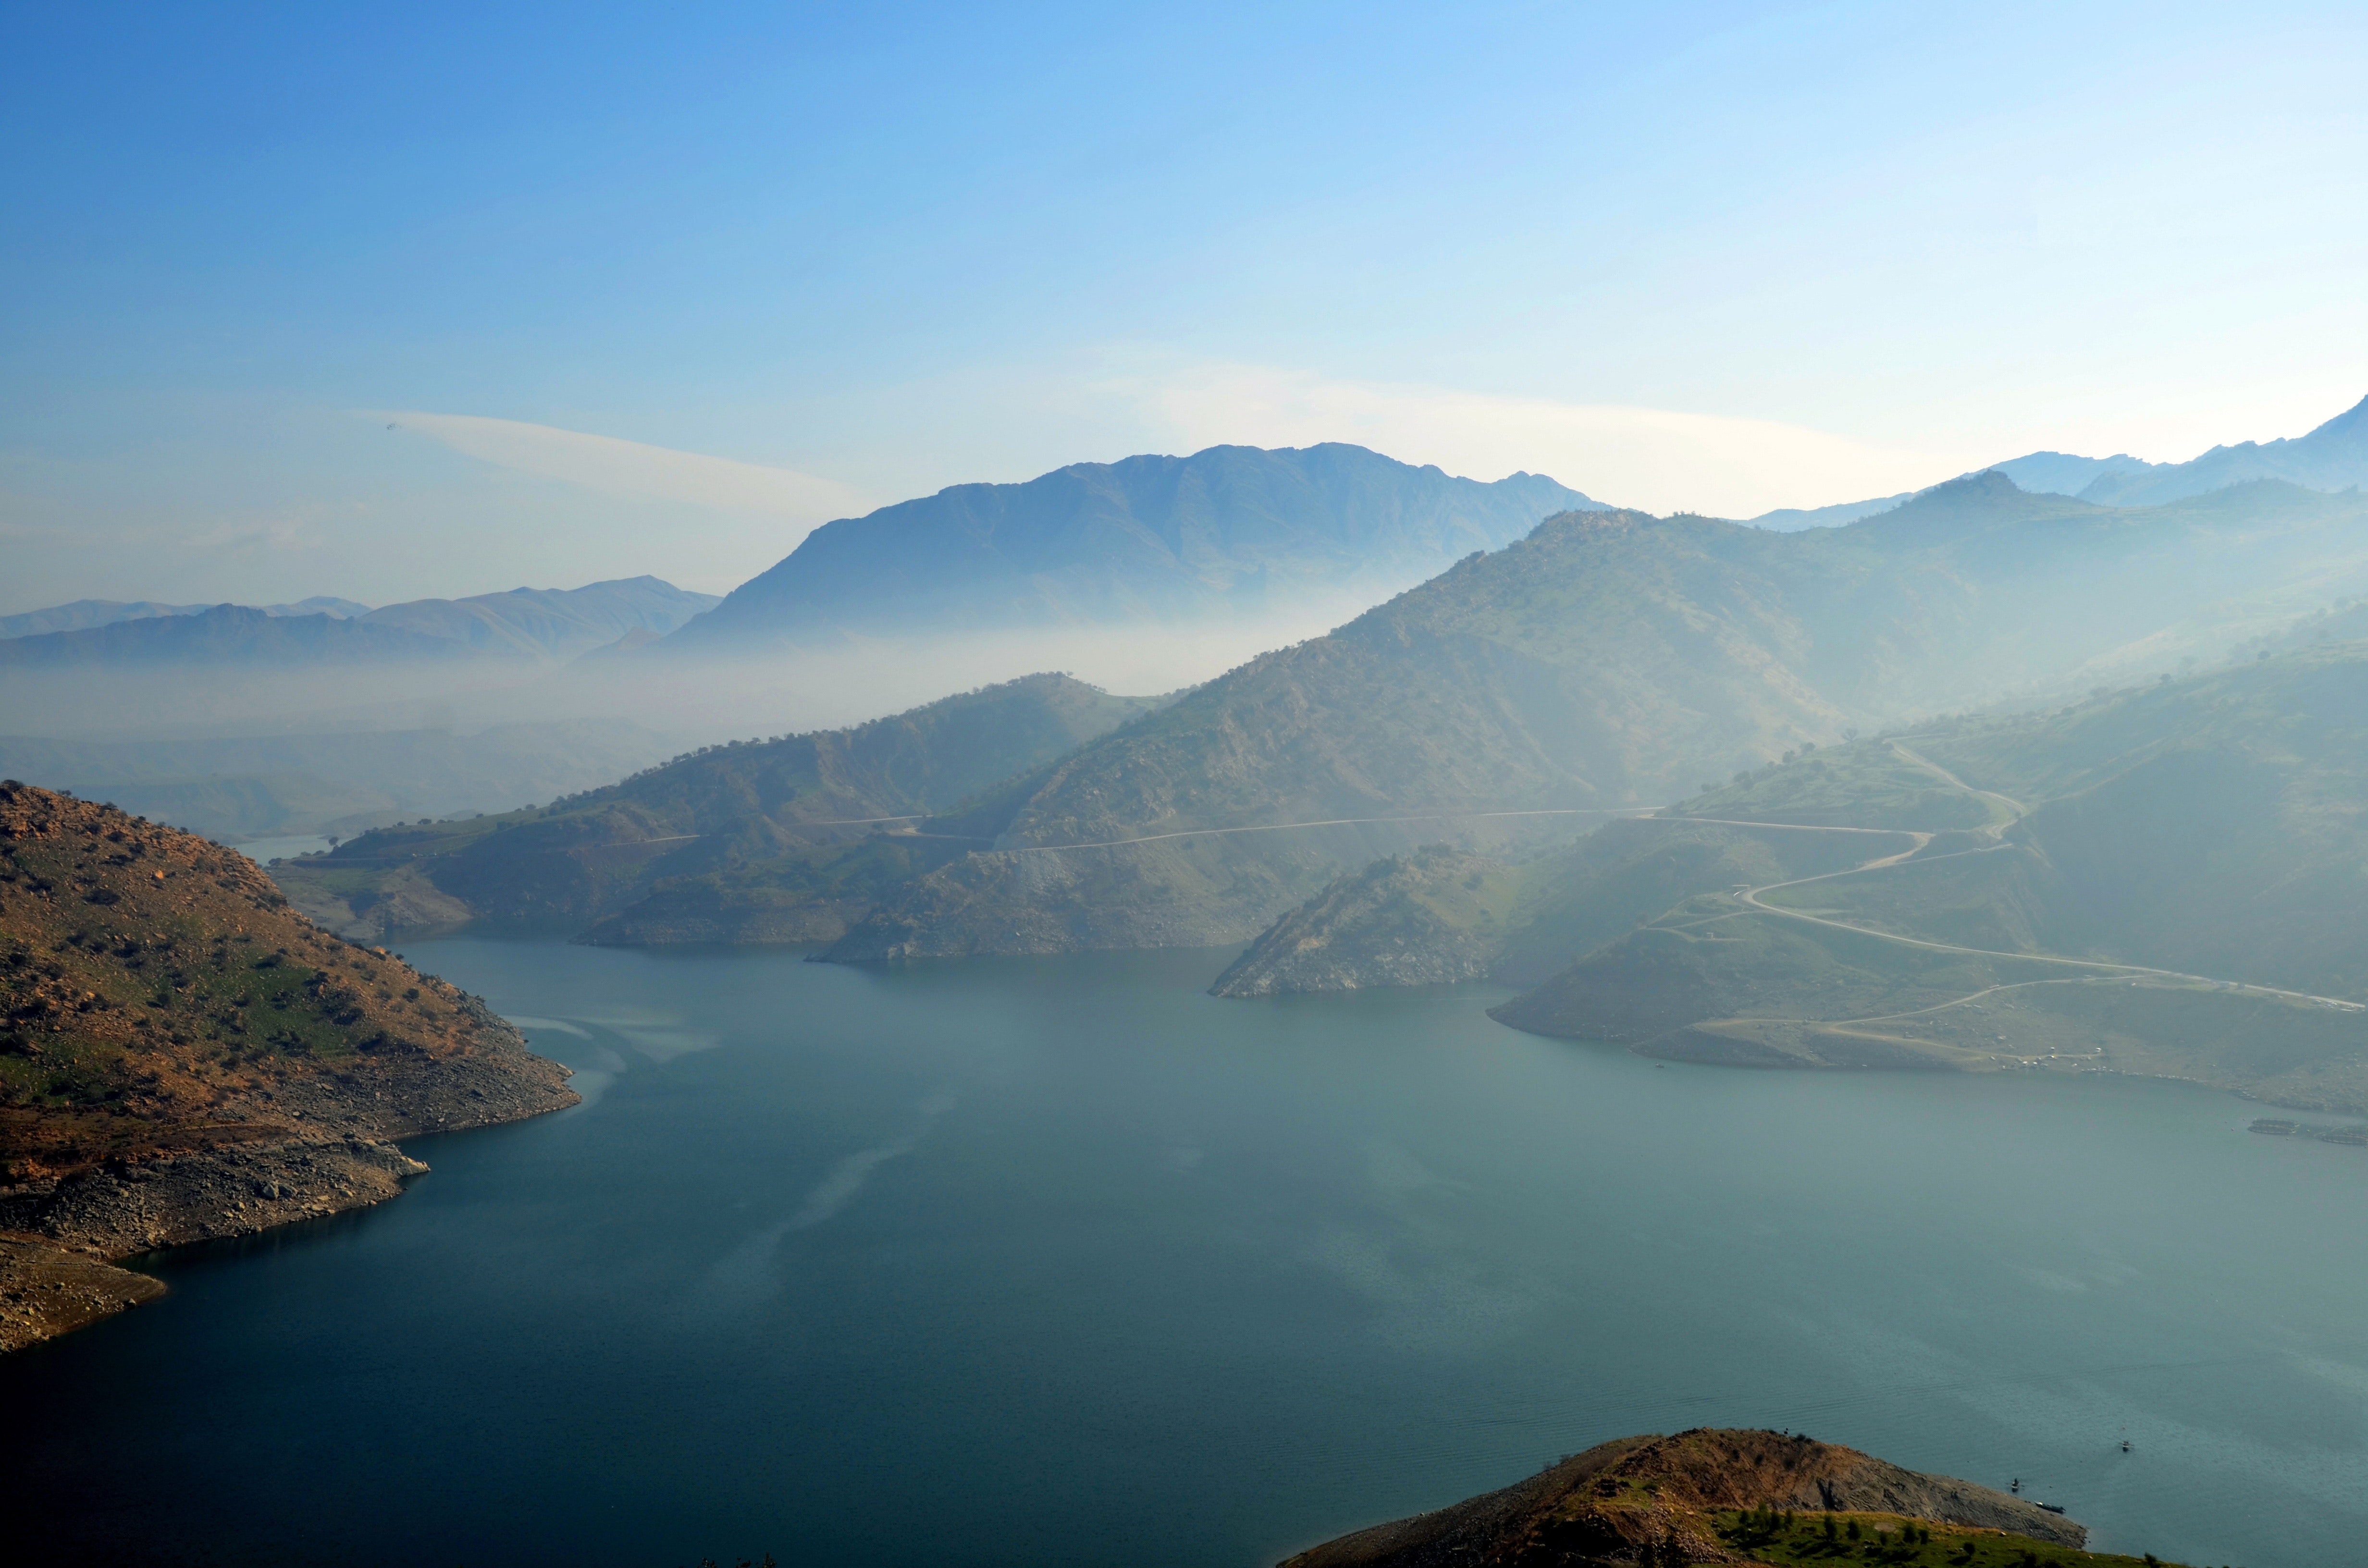
sky, mountainous landforms, mountain, nature, highland, mountain range, atmospheric phenomenon, lake, reservoir, wilderness, ridge, lake district, hill, fell, water resources, cloud, water, morning, hill station, alps, loch, fjord, sound, landscape, sea, tarn, tree, river, valley, reflection, horizon, bank, national park, crater lake, coast, tourism, ocean, mount scenery, summit, vacation, mist, terrain